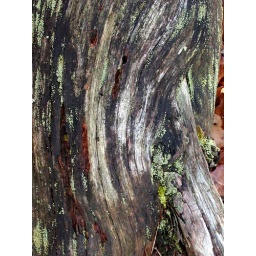
some nice curving moss and grain on a tree on the appalachian trail near crescent rock (1/2007)